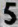
Number: 5